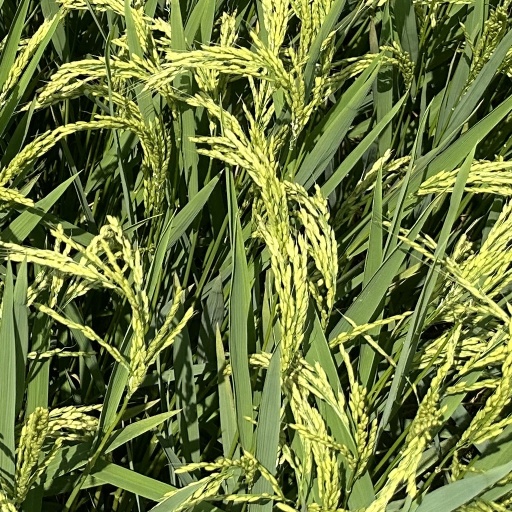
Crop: rice